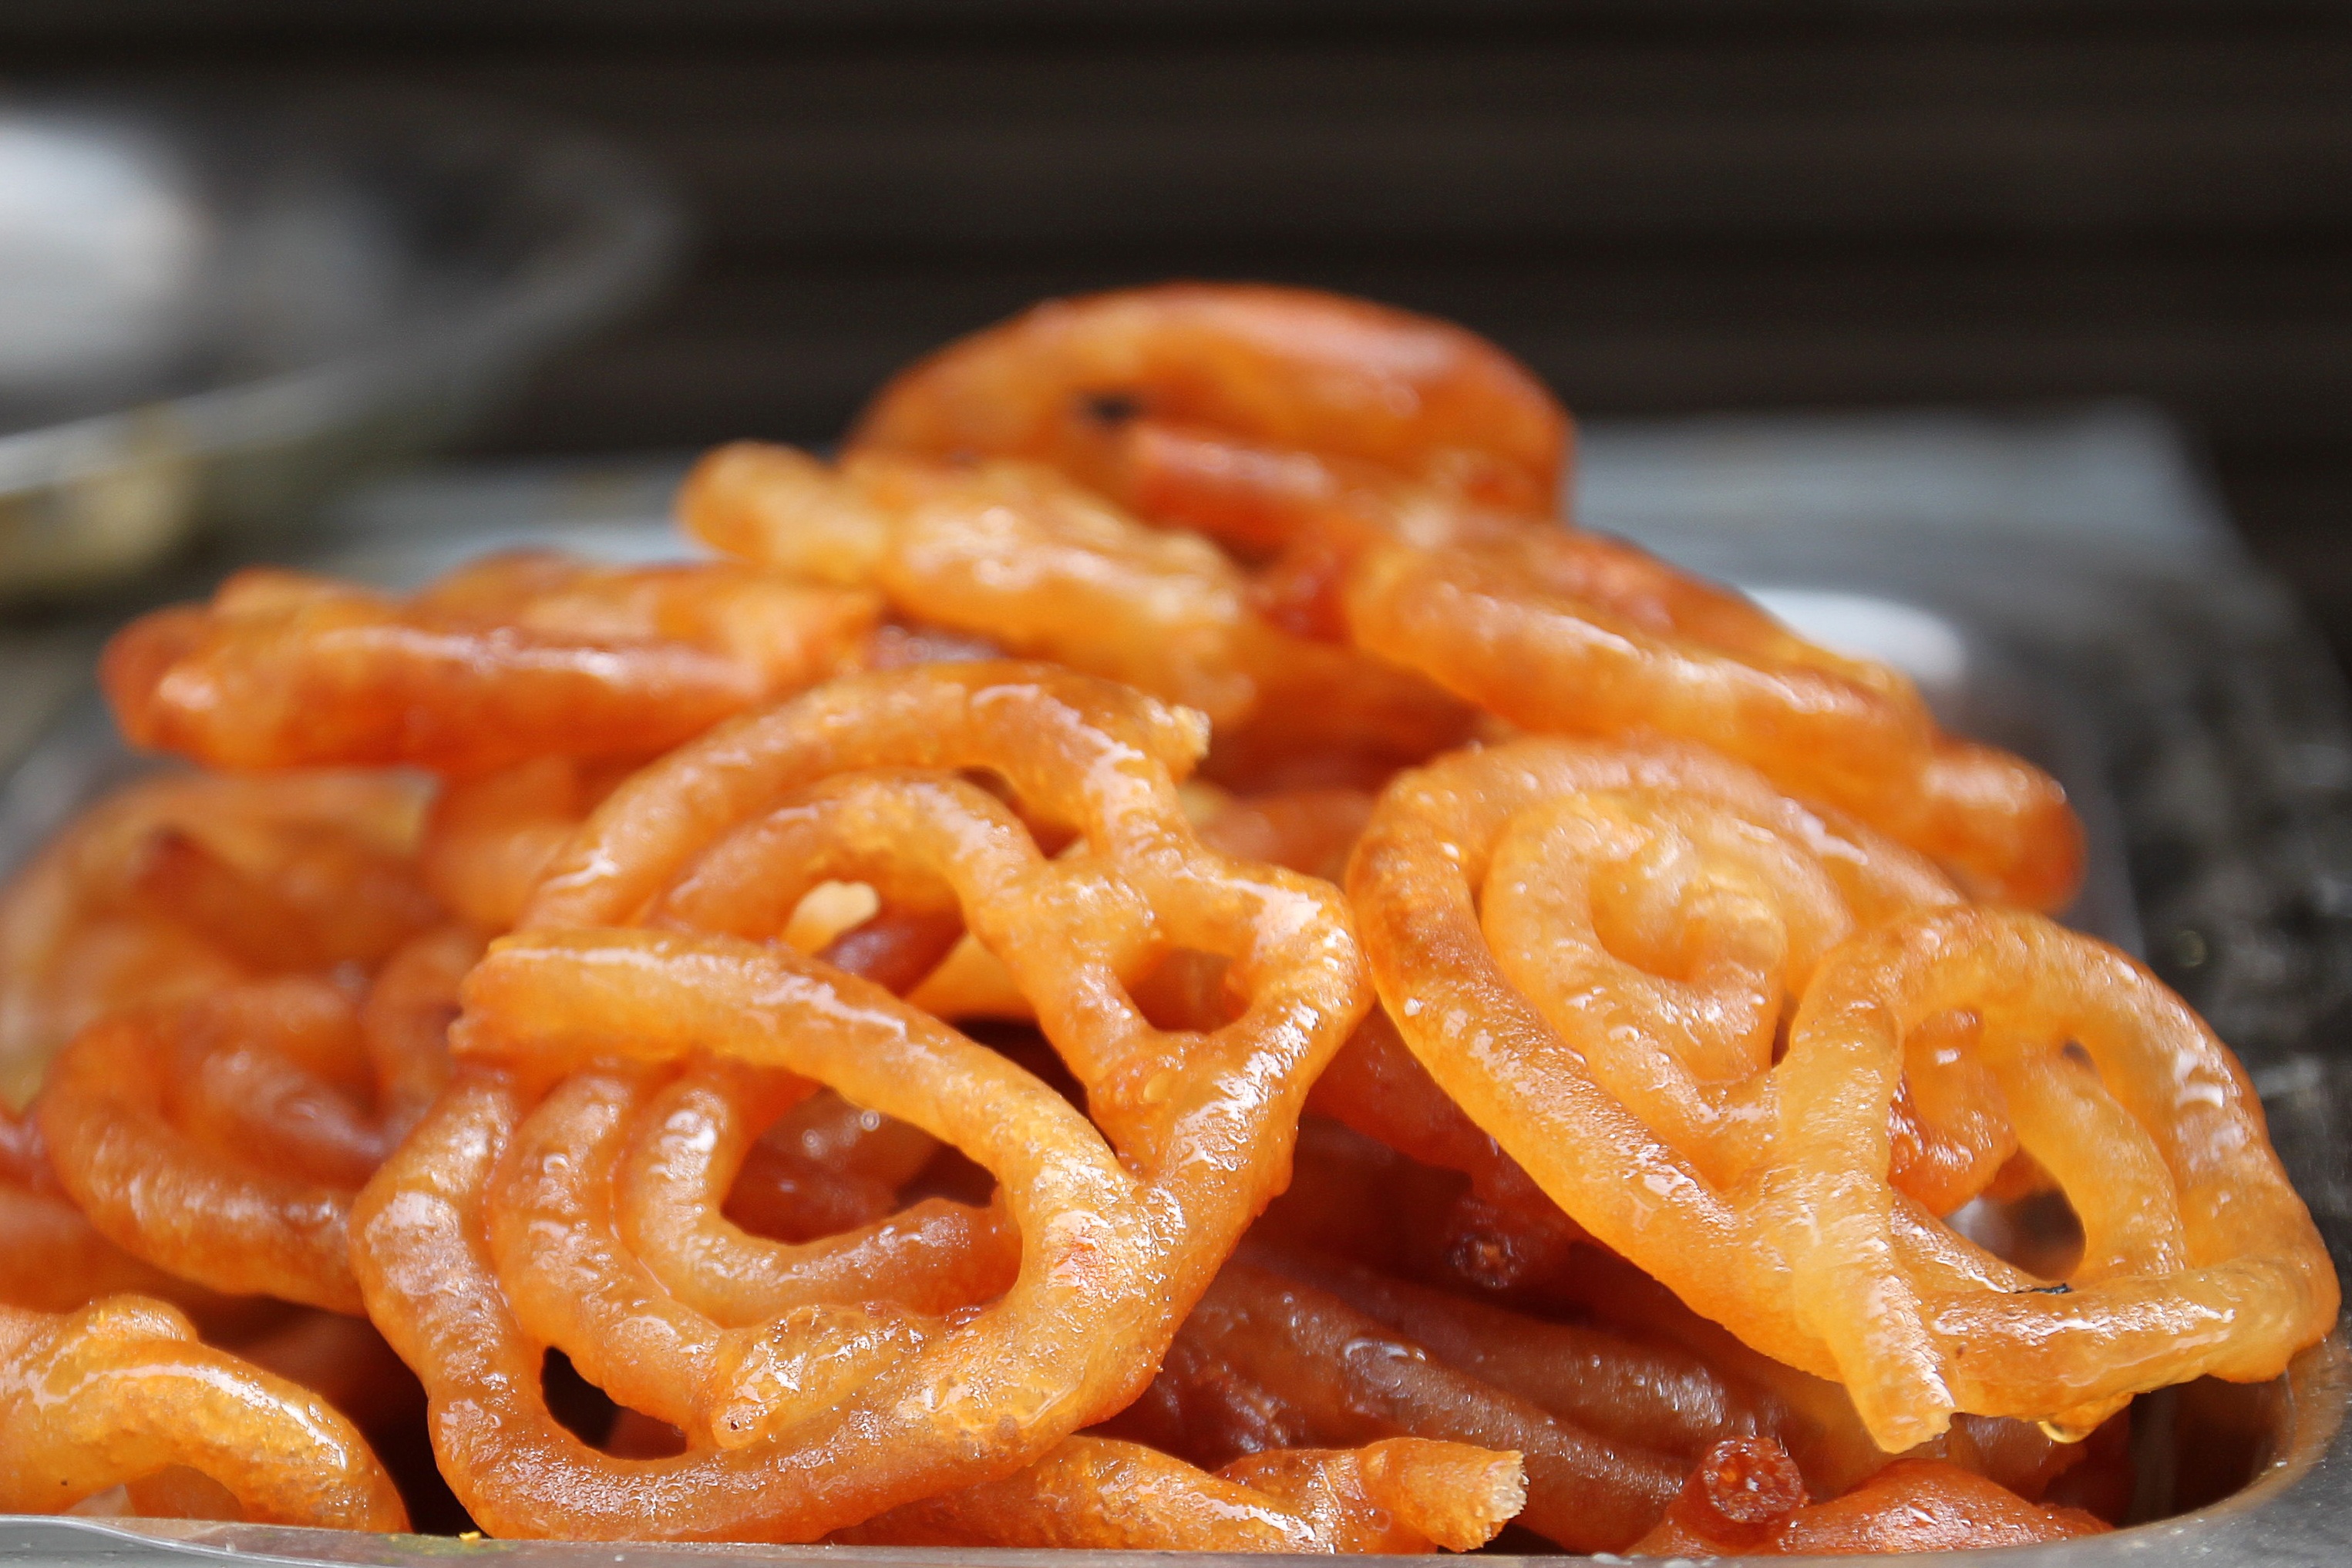
celebration, dish, meal, food, produce, seafood, snack, dessert, cuisine, delicious, pastry, baked, asian food, treats, sweets, tasty, indian, chinese food, fresh jalebi, indian sweet, snack food, fried food, tteokbokki